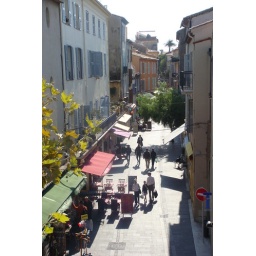
As you walk the wall in Antibes, you look down to see street activity.